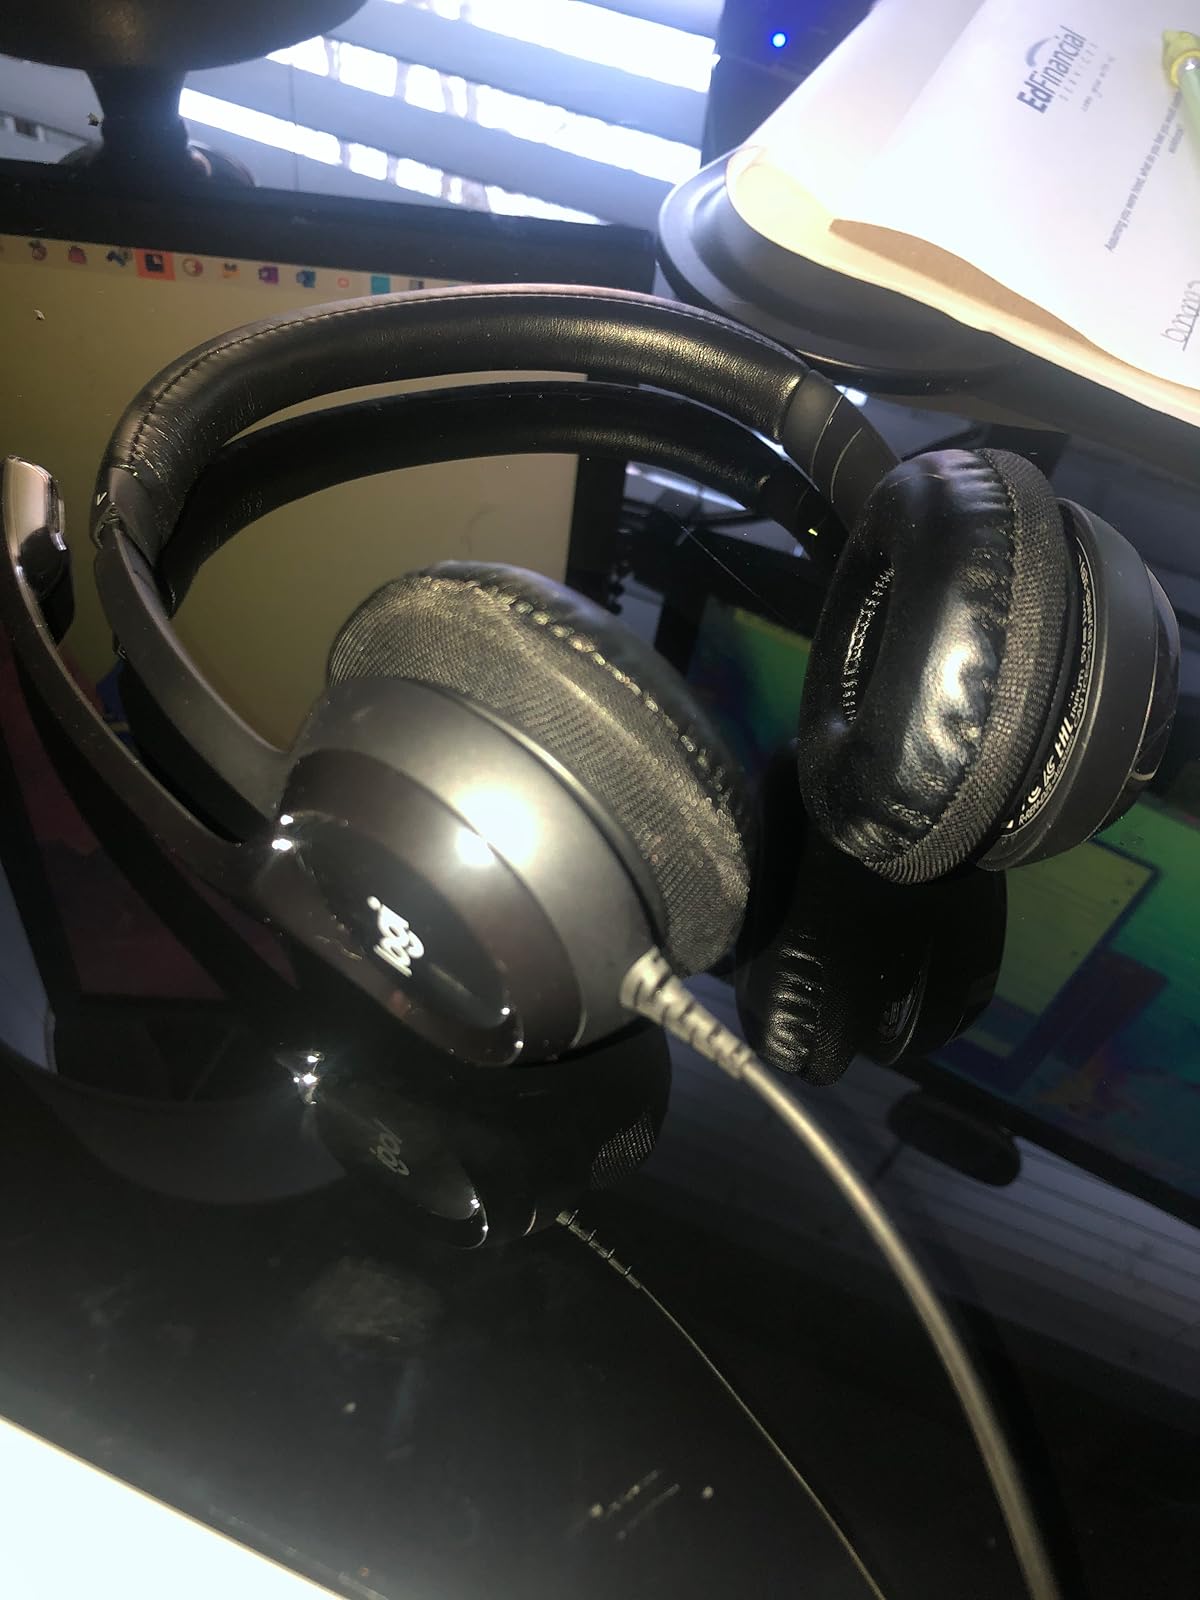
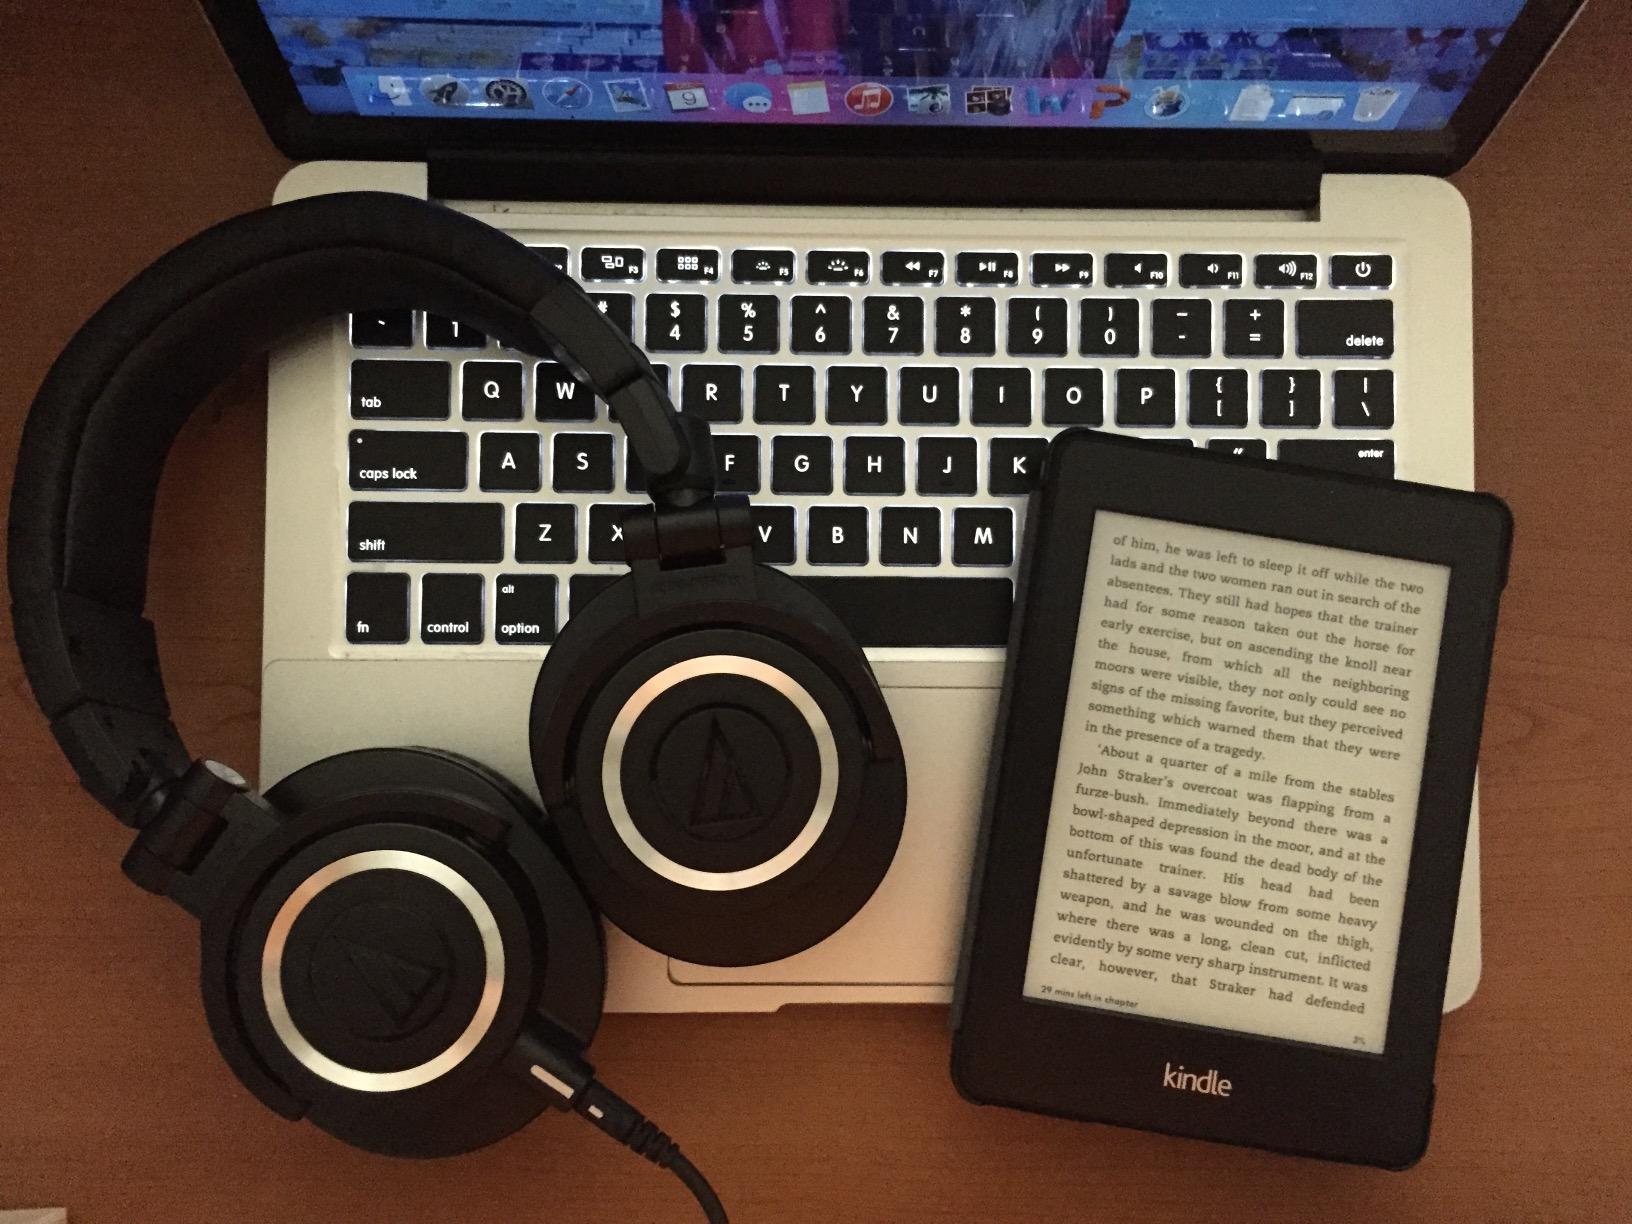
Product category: headphones
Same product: no